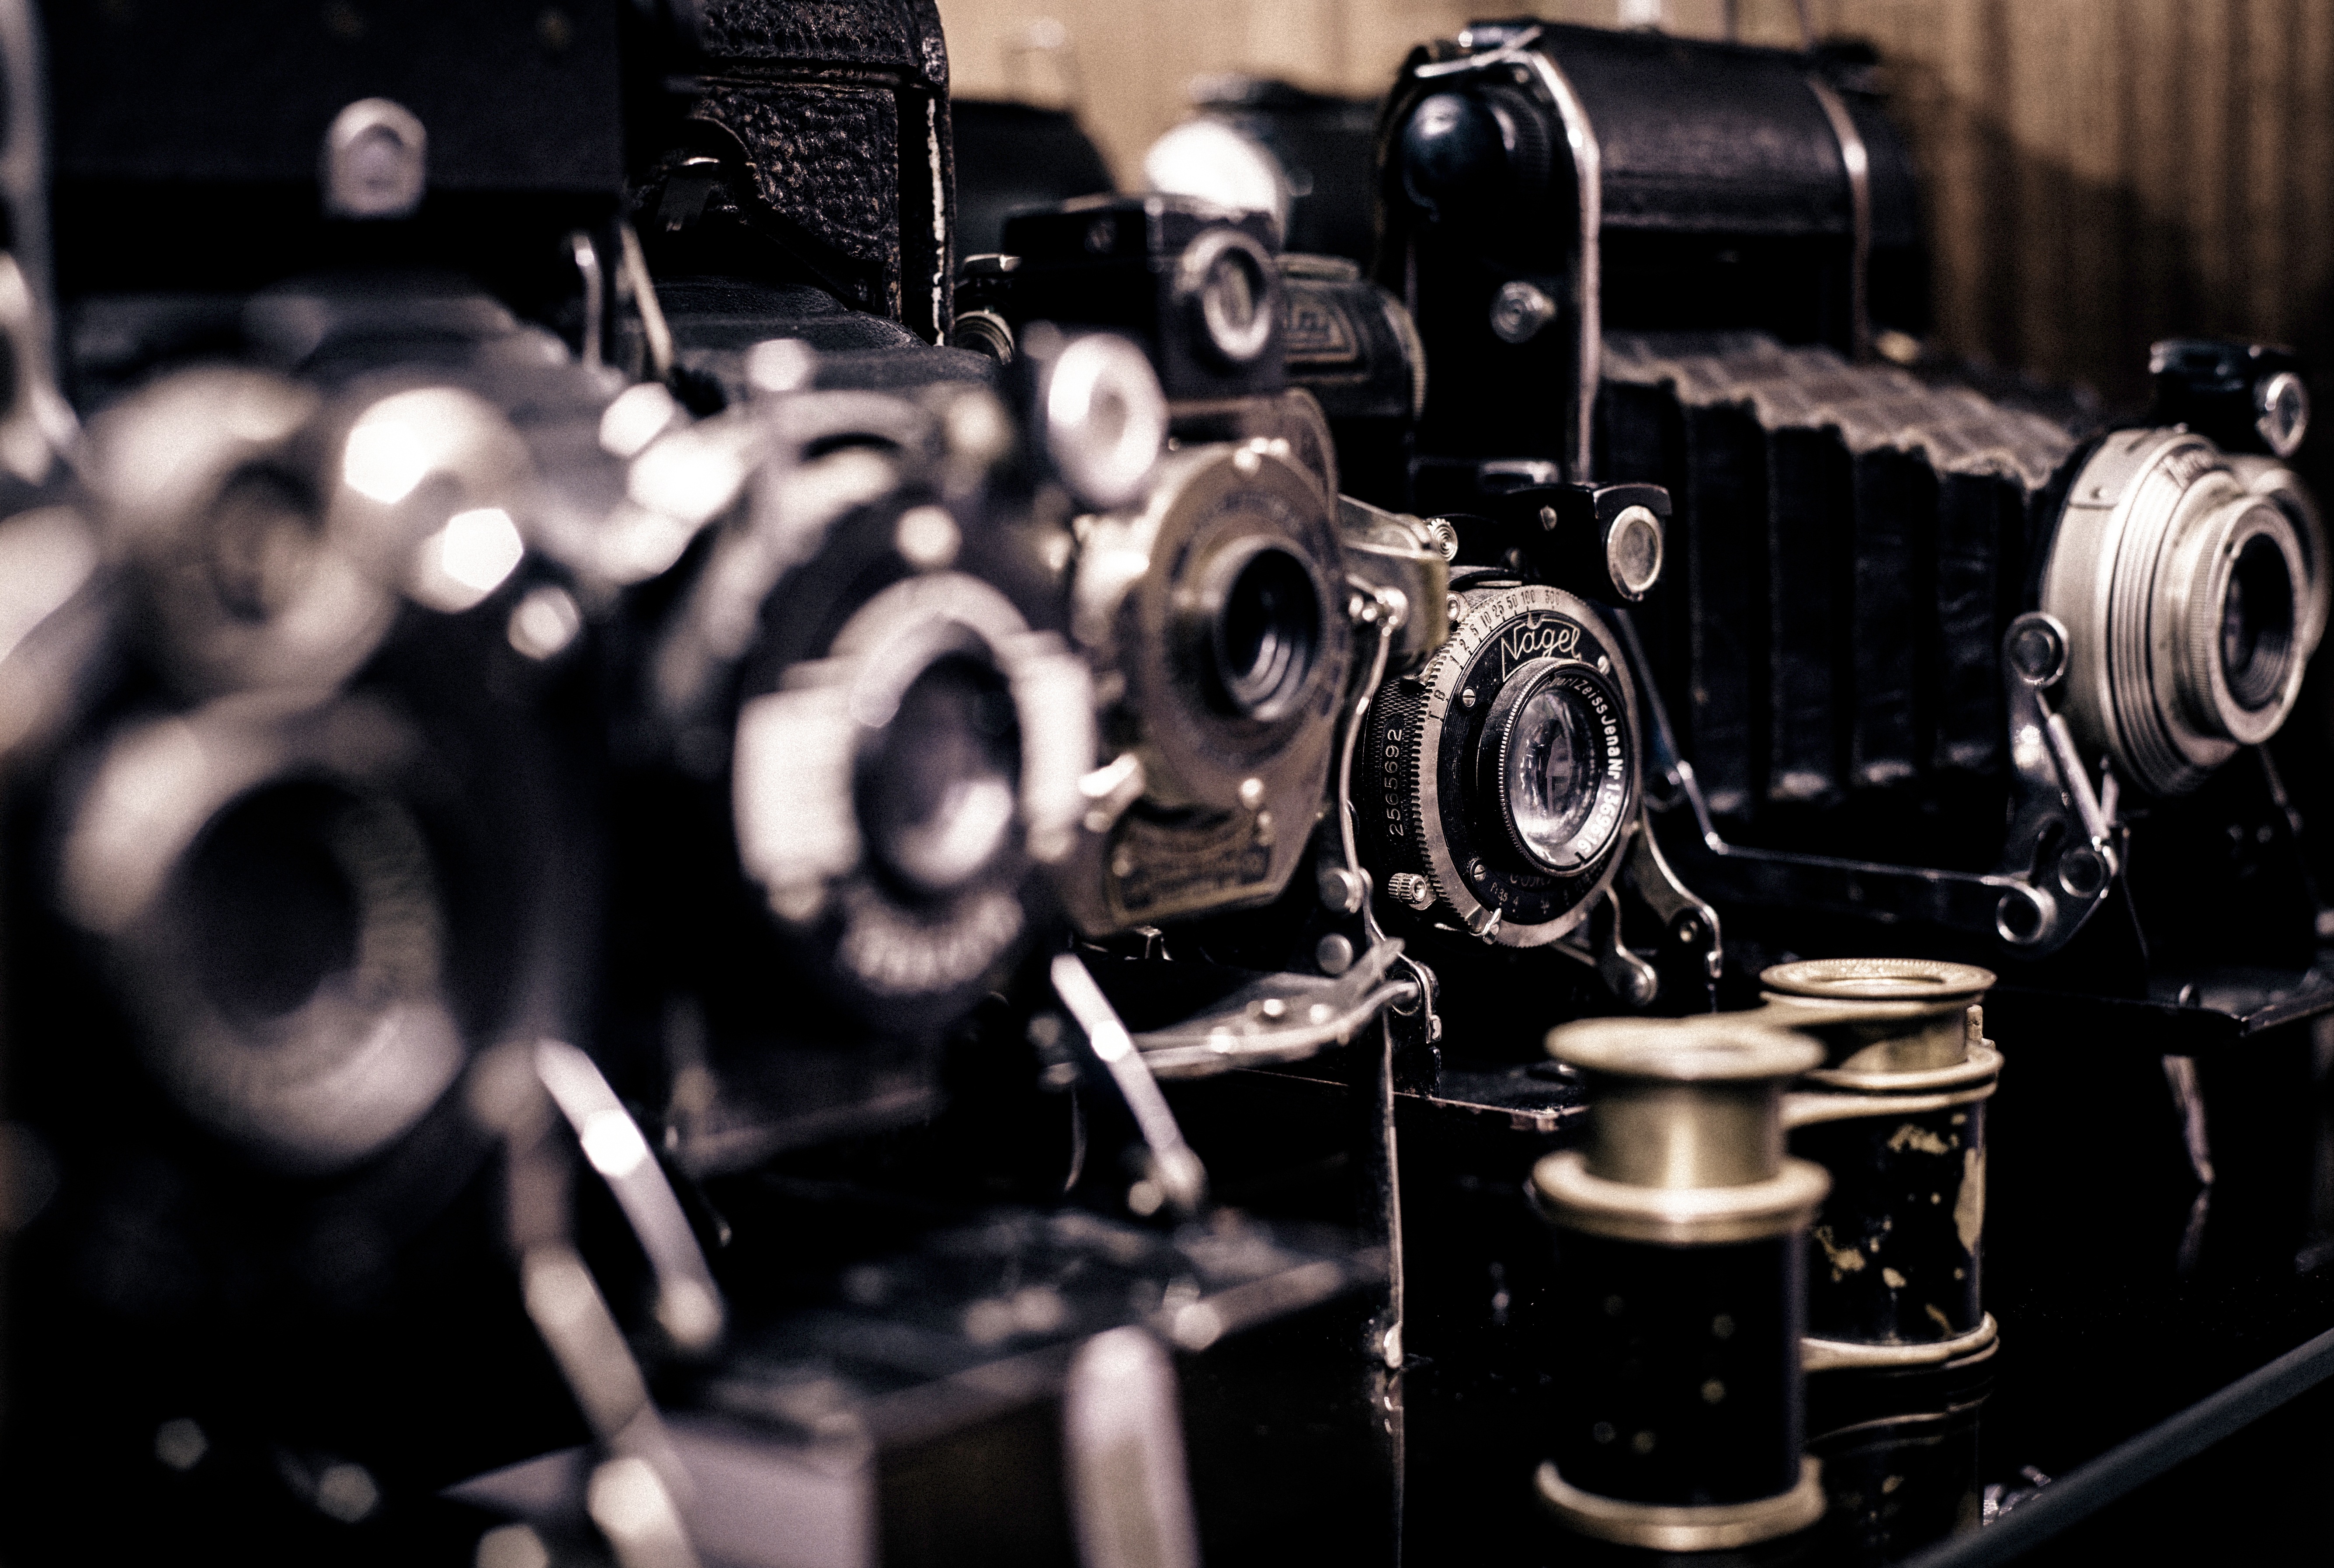
music, camera, photography, vintage, photographer, antique, retro, old, photo, lens, nostalgia, grunge, black, monochrome, drum, engine, drums, drummer, nagel, cameras, single lens reflex camera